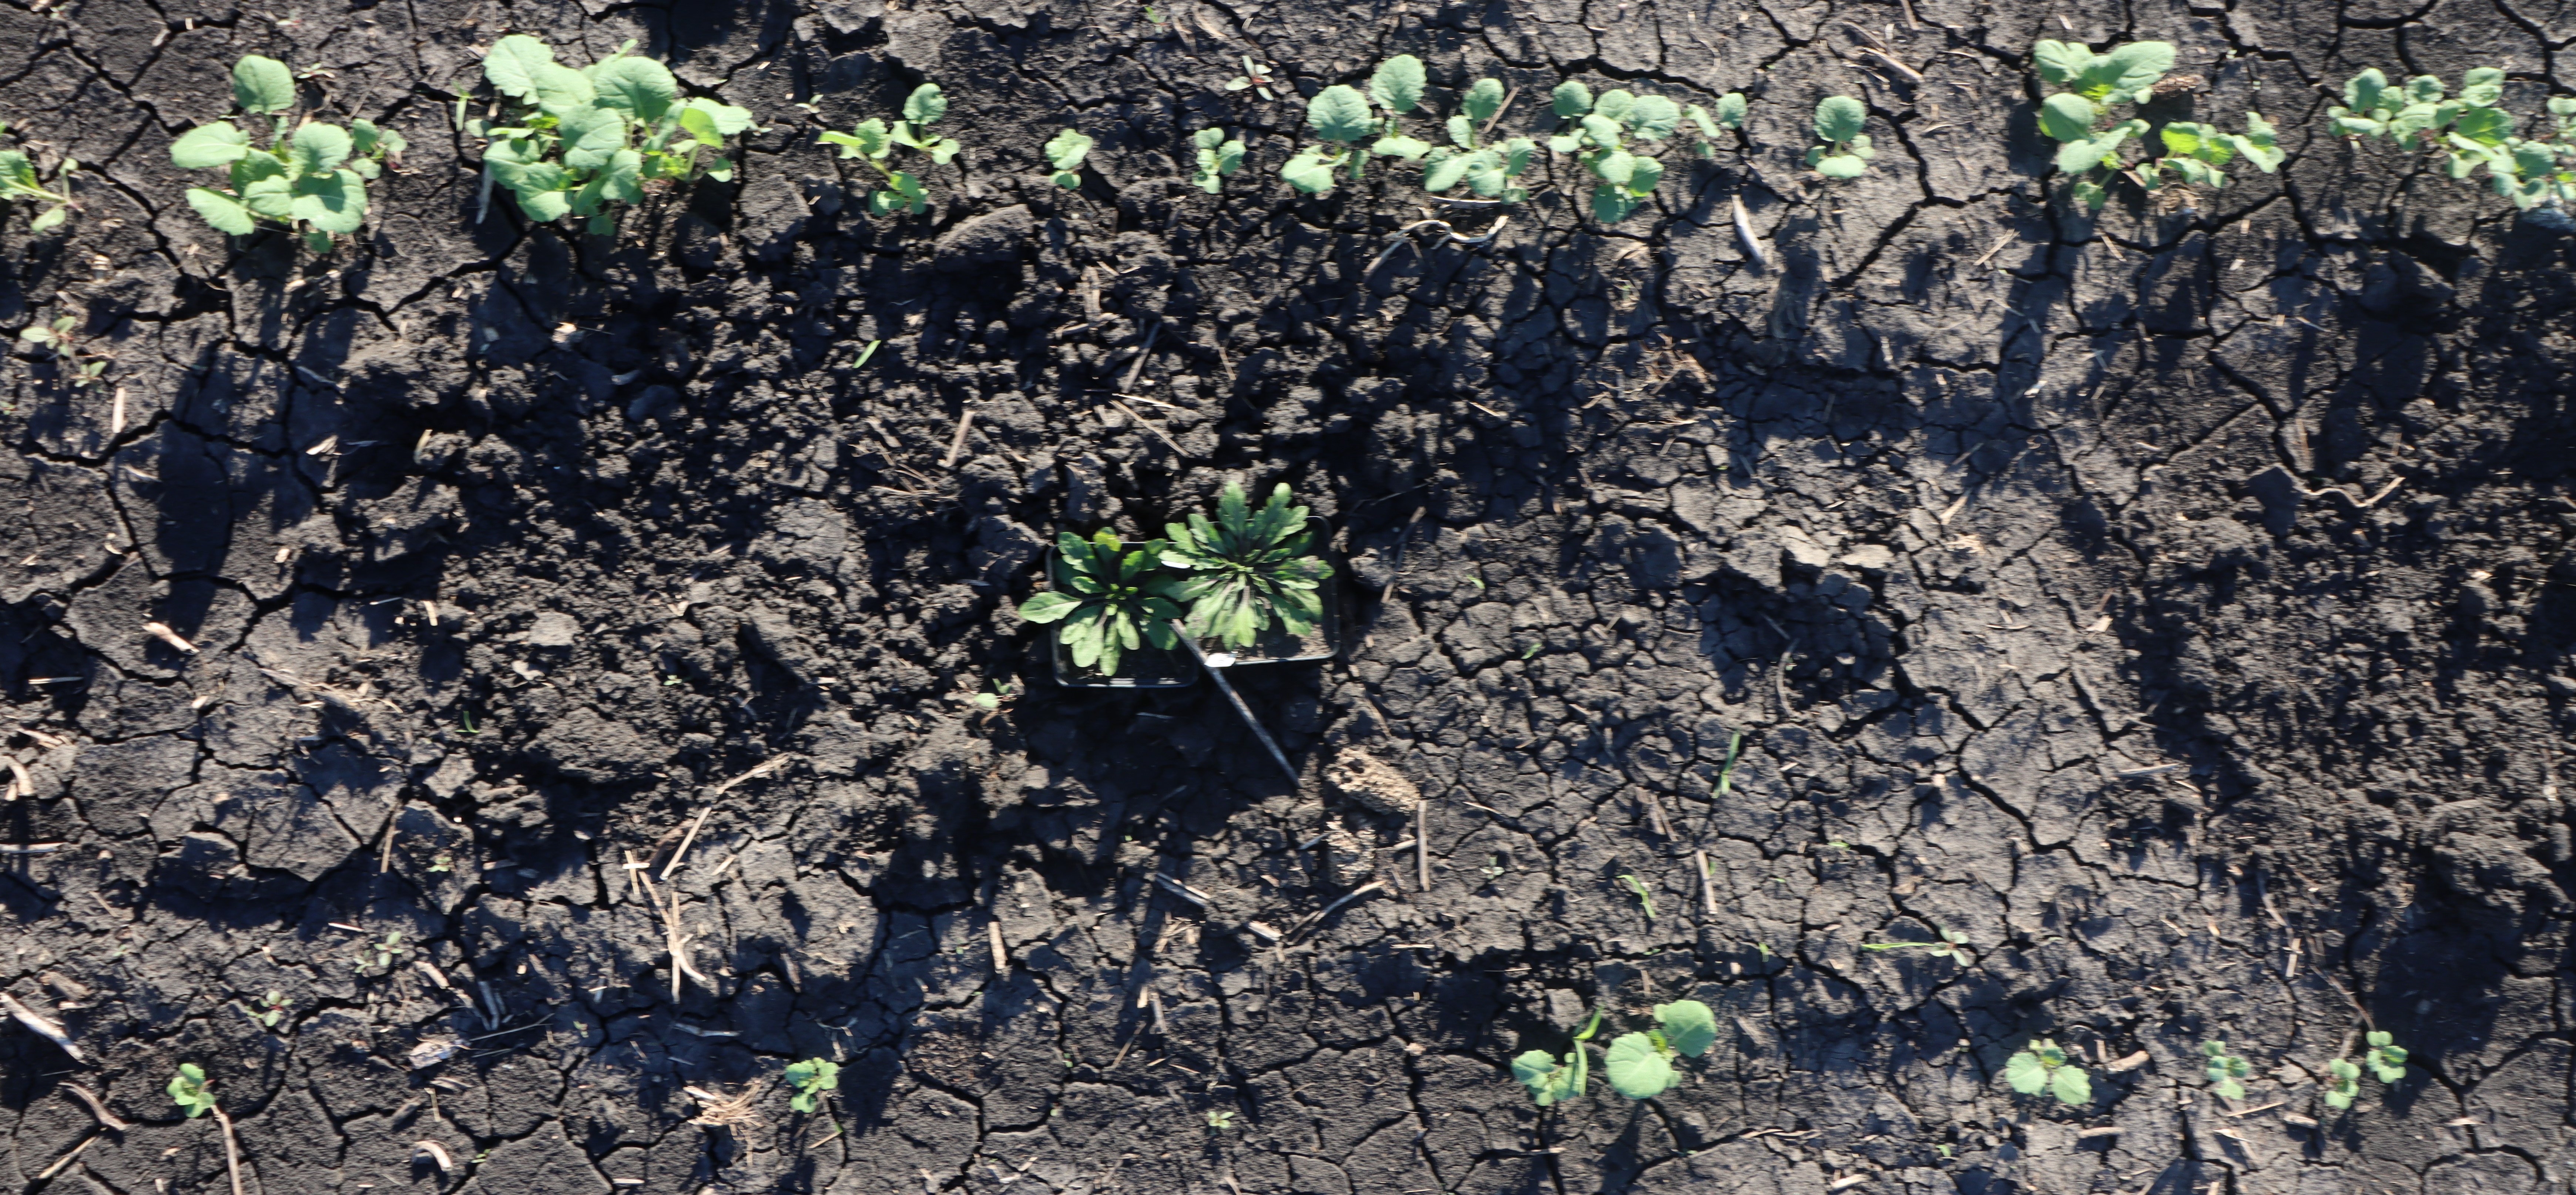
Crop: Canola
Objects: Canola, Canola, Canola, Canola, Canola, Canola, Canola, Canola, Canola, Canola, Canola, Canola, Canola, Canola, Canola, Canola, Canola, Canola, Canola, Horseweed, Horseweed